Les Ballets de Monte-Carlo

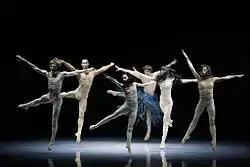

Les Ballets de Monte-Carlo (The Monte Carlo Ballet) is a classical ballet company established in 1985 by Caroline, Princess of Hanover in accordance with the wishes of her mother, Princess Grace of Monaco. It is the national company of the Principality of Monaco.